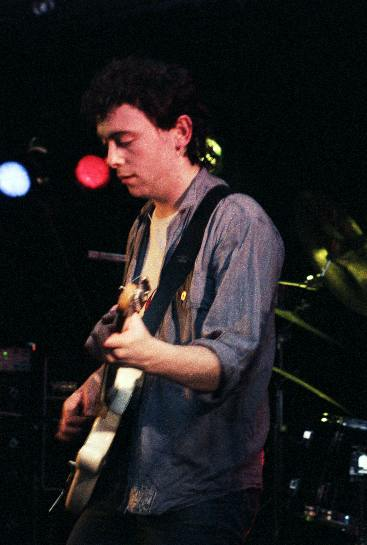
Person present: Yes